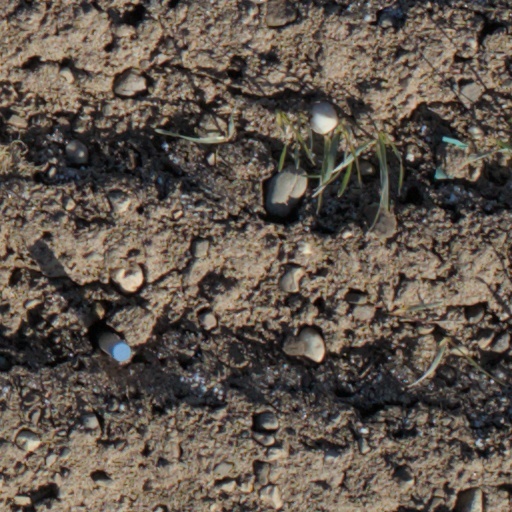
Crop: wheat